The Three Friends and Jerry

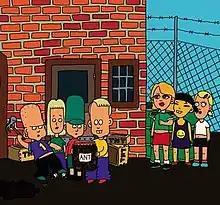
The main cast of "The Three Friends and Jerry". From left to right: Frank, Eric, Thomas, Jerry, Linda, Mimmi, and Tess.

The Three Friends and Jerry "" is a children's animated television series produced by Happy Life and TMO Film GmbH (Germany) in association with Nickelodeon UK and Nickelodeon Germany. The show was created by the Swedish illustrator Magnus Carlsson.